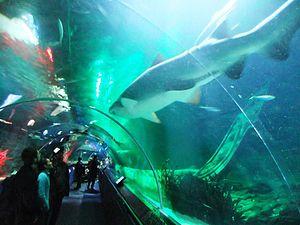
Le Kelly Tarlton's Sea Life Aquarium, anciennement Kelly Tarlton's Underwater World, est un aquarium d'Auckland en Nouvelle-Zélande.